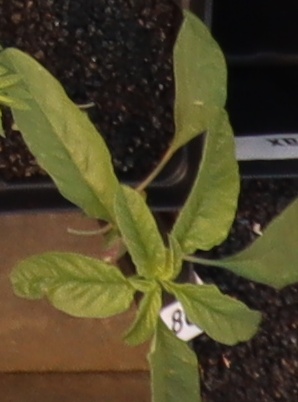
Label: Waterhemp